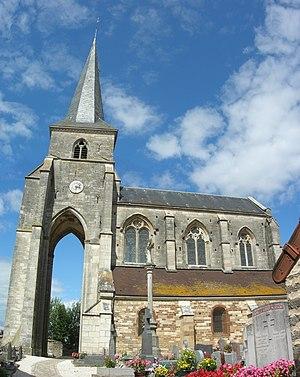
Cet article recense les monuments historiques français classés en 1910.
Cet article recense une partie des monuments historiques de la Côte-d'Or, en France.
Sainte-Sabine est une commune française située dans le canton d'Arnay-le-Duc du département de la Côte-d'Or, en région Bourgogne-Franche-Comté.